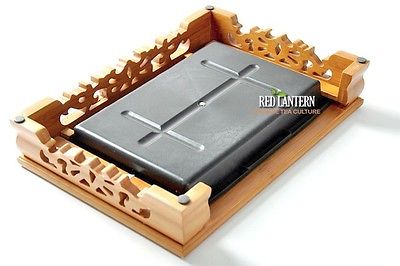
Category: table